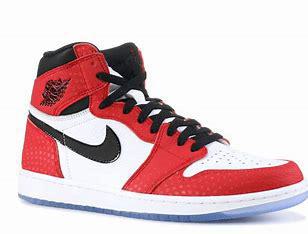
Brand: Jordan
Model: 1 Retro